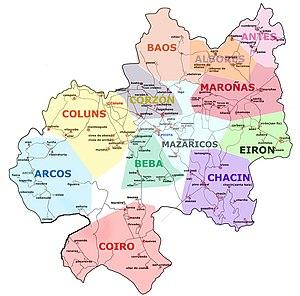
Mazaricos est une commune de la province de La Corogne en Espagne située dans la communauté autonome de Galice.